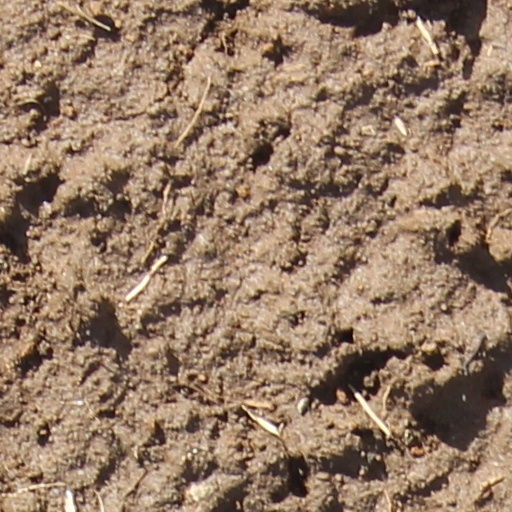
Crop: wheat